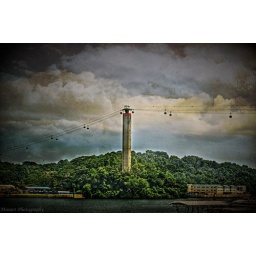
Cable car tower in HDR